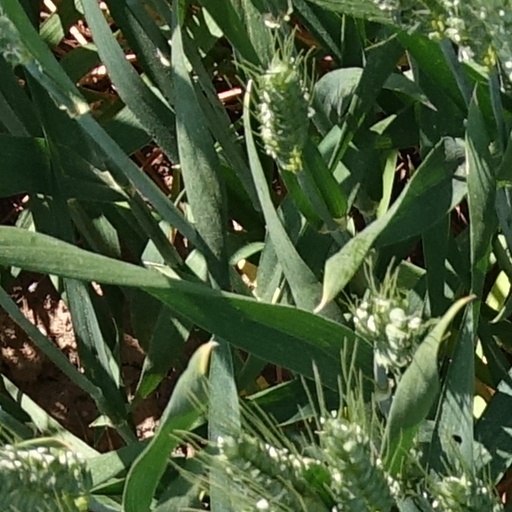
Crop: wheat